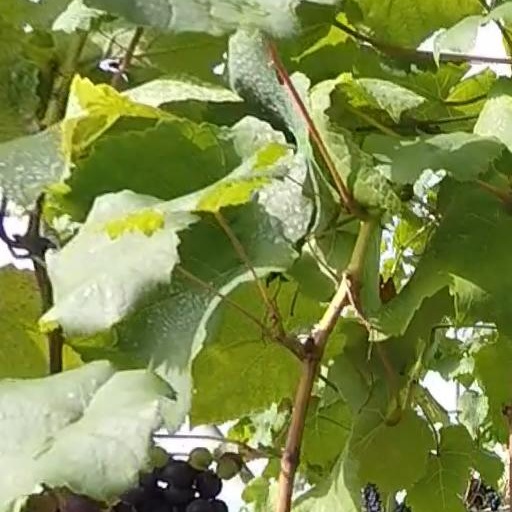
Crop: grape